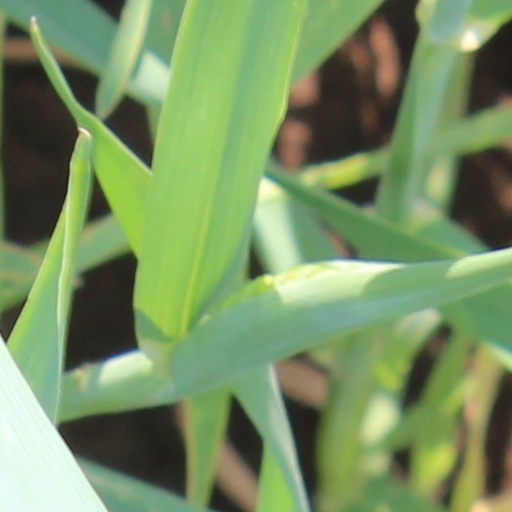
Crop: wheat